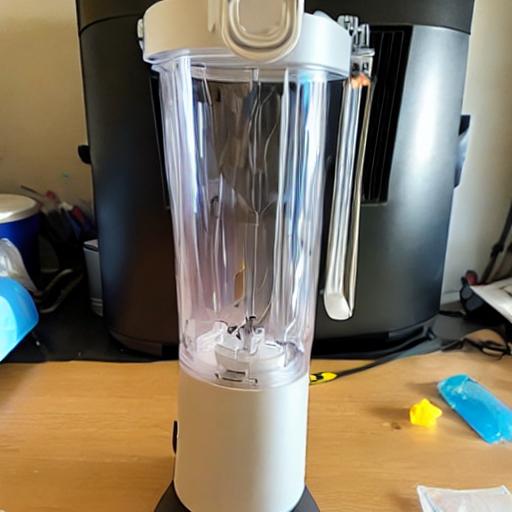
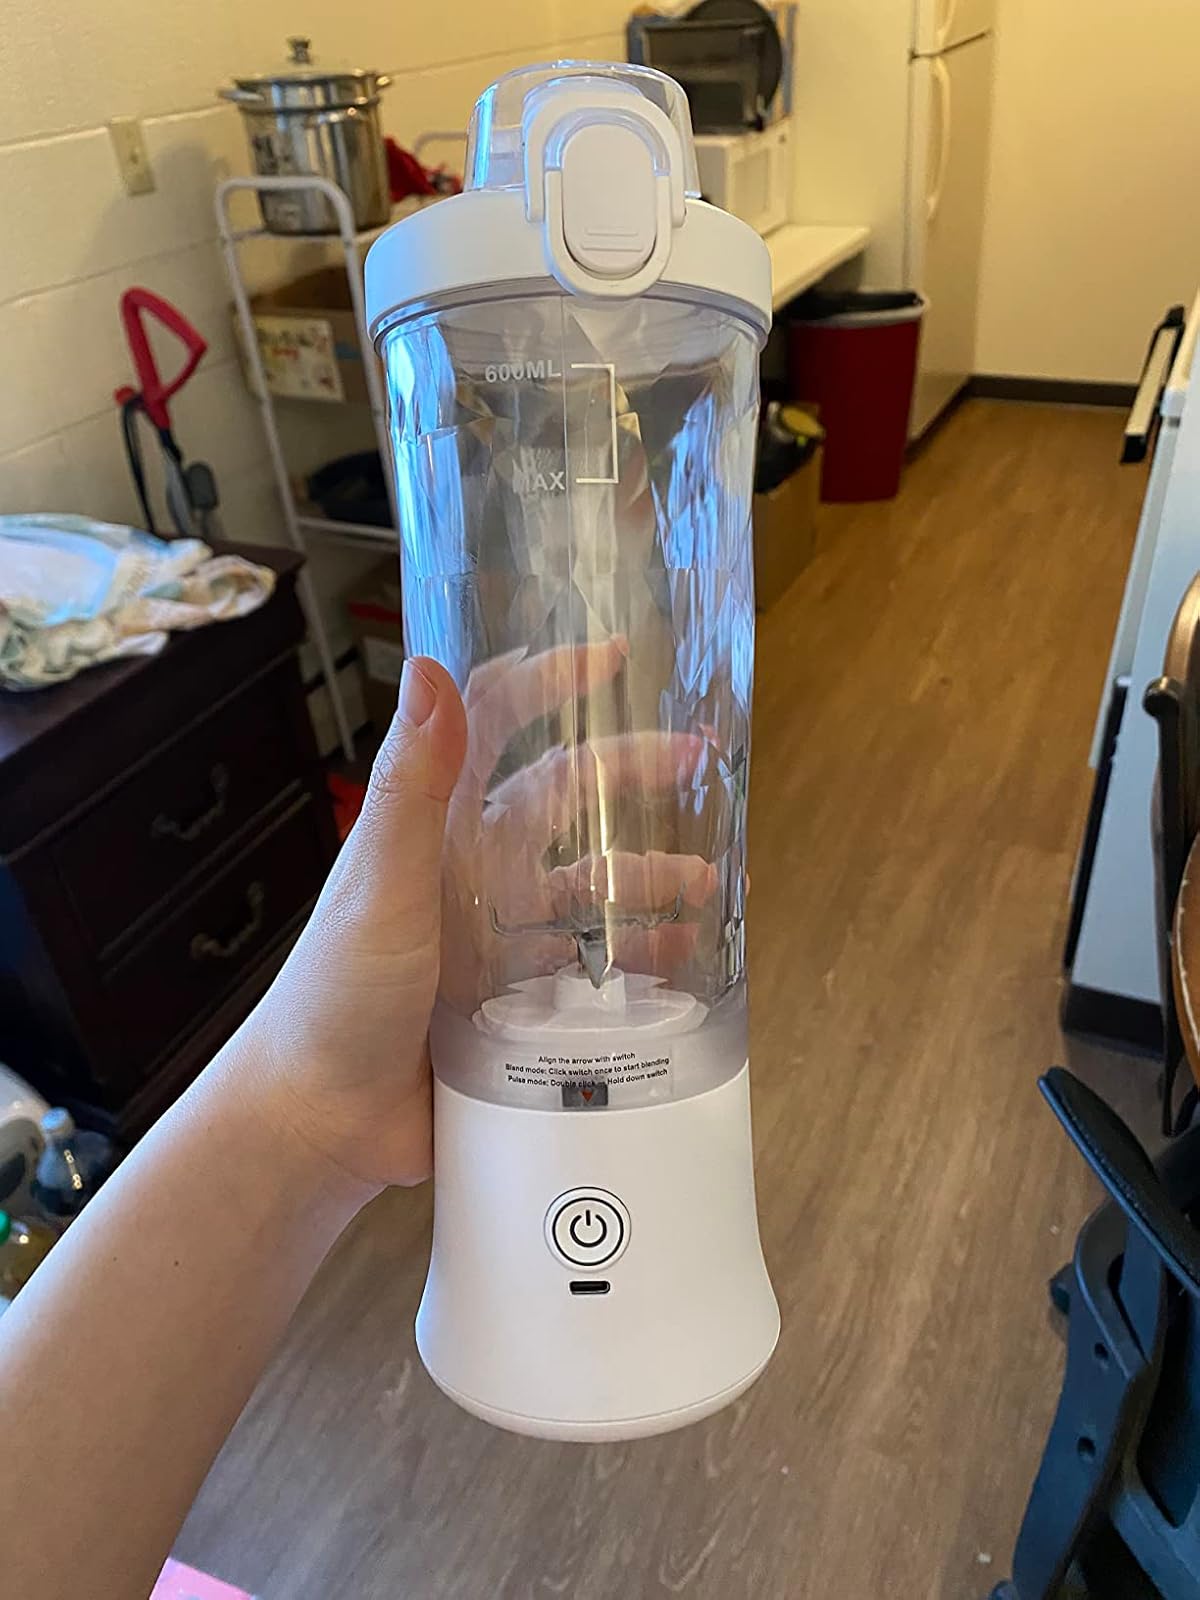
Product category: items_blender
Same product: no